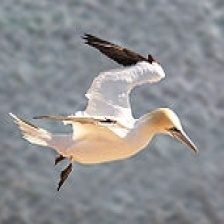
Species: NORTHERN GANNET
Scientific name: MORUS BASSANUS